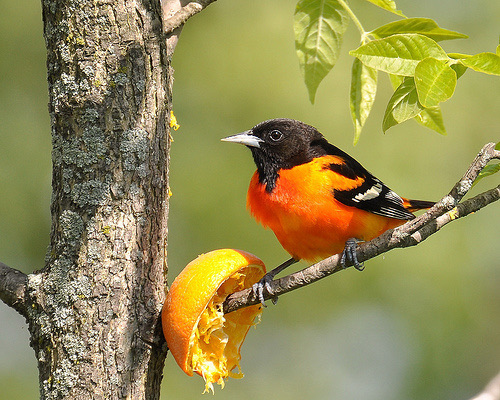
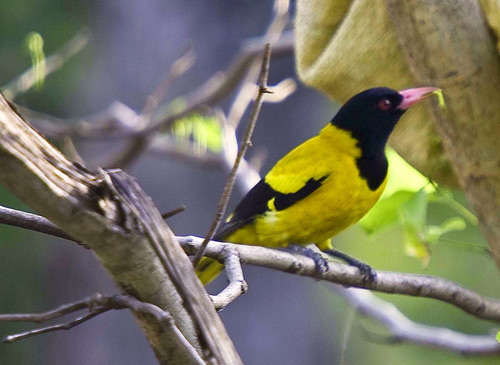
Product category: misc
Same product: yes